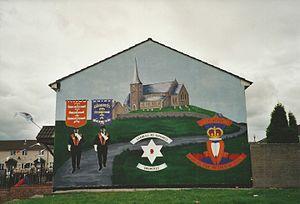
Mural Belfast ""Marche de l'Ordre d'Orange - Dumcree, Portadown"""
La confrontation de Drumcree est le nom d'un conflit non résolu concernant une marche orangiste se déroulant le dimanche précédant le 12 juillet à Portadown en Irlande du Nord. L'Ordre d'Orange, une fraternité protestante, réclame le droit d'emprunter un itinéraire qui traverse le quartier nationaliste catholique, pour se rendre à l'église de Drumcree, droit que lui dénie la communauté catholique qui considère qu'il s'agit d'une marche sectaire. Les membres de l'Ordre d'Orange locaux revendiquent, quant à eux, le droit d'organiser une marche qui emprunte le même itinéraire depuis 1807 et fait partie de leurs traditions. Le conflit autour de cette marche orangiste a provoqué de régulières poussées de violence dans les années 1980-1990, qui se sont apaisés dans les années 2000, cependant, cette journée reste un enjeu sectaire local.